Edwin Fox

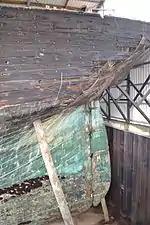
Stern of "Edwin Fox", showing existing copper plating.

She was built of teak in Calcutta in 1853 and her maiden voyage was to London via the Cape of Good Hope. She then went into service in the Crimean War as a troop ship, and later carrying passengers and cargo.